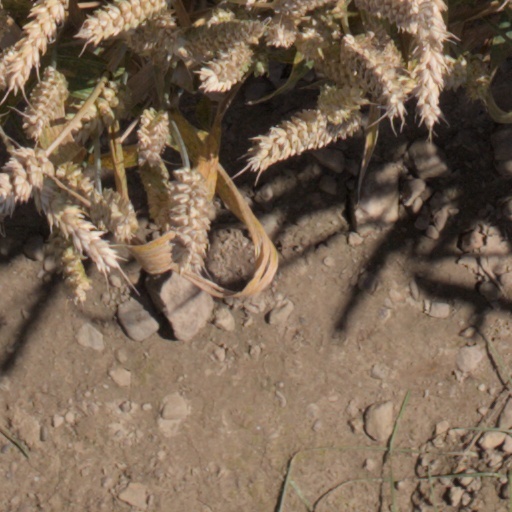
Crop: wheat